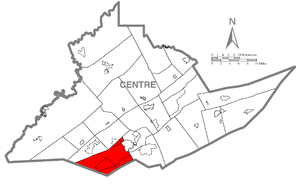
Ferguson Township est un township, situé au sud du comté de Centre, aux États-Unis. En 2010, il comptait une population de 17 690 habitants.